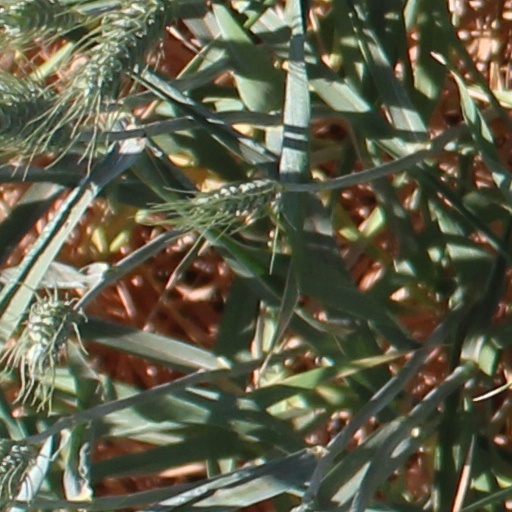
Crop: wheat